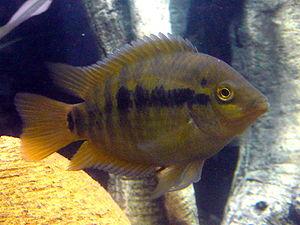
Herotilapia multispinosa est une espèce de poissons perciformes, la seule espèce du genre Herotilapia.